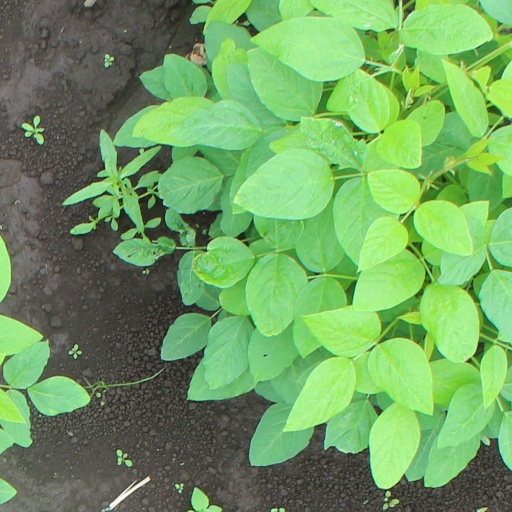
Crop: soybean